Gavin Wilkinson

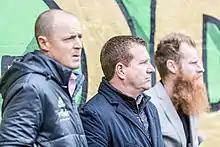
Wilkinson (centre) with Timbers owner Merritt Paulson (left) and player Nat Borchers in 2016

Gavin Wilkinson (born 5 November 1973) is a former New Zealand footballer who served as general manager and President of Soccer for the Portland Timbers from 2009 to 2022.